The Lawn (Elkridge, Maryland)

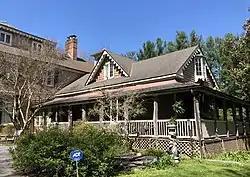

The Lawn, is a historic home located at Elkridge, Howard County, Maryland, USA. It is a 19th-century frame house built in 1835 with five outbuildings, three of which (two cottages and a barn) date from the 19th century. The house was owned by George Washington Dobbin, who built the home originally as a summer retreat. The Rouse Company commercial corridor and road is named after Dobbin.